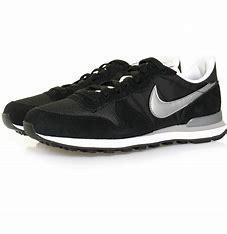
Brand: Nike
Model: Internationalist